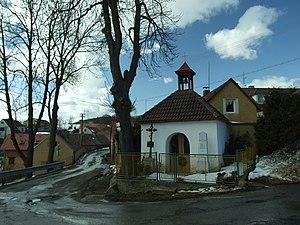
Bratřínov est une commune du district de Prague-Ouest, dans la région de Bohême centrale, en Tchéquie. Sa population s'élevait à 196 habitants en 2020.